USS Iowa (BB-4)

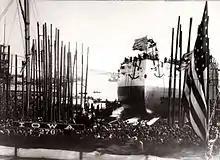
"Iowa" at her launching on 16 June 1897

The keel for "Iowa" was laid down on 5 August 1893 at the William Cramp & Sons shipyard in Philadelphia. Her completed hull was launched on 28 March 1896, and after completing fitting out, the vessel was commissioned into service on 16 June 1897. Captain William T. Sampson served as the ship's first commanding officer. "Iowa" got underway to begin her shakedown cruise on 13 July, steaming first to Newport, Rhode Island from 16 July to 11 August, moving to Provincetown, Massachusetts the next day. She next departed on 14 August for Portland, Maine, where she stayed from 16 to 23 August, before sailing for Bar Harbor, Maine the next day, where she spent the rest of the month. She then steamed south to Virginia, visiting Hampton Roads from 12 to 16 September, Newport News from 16 to 19 September, a second stop at Hampton Roads from the 16th to the 19th, and finally Yorktown from 27 September to 4 October. "Iowa" then sailed back north for a second visit to Provincetown that lasted from 12 to 14 October and then moved to Boston, staying there from 15 to 22 October.